Abdulmumin Jibrin

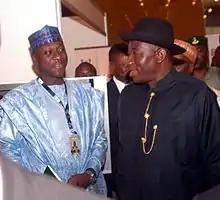
Jibrin with former Nigerian President, Goodluck Jonathan at the Nigerian Economic Summit Group event

Jibrin commenced his political journey while serving as Coordinator of Support Groups and later a Member of the PDP/Obasanjo Presidential Campaign between 2002–2003. He later served as Programme Officer at the PDP Presidential Campaign Headquarters in 2007.